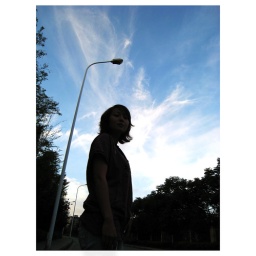
A girl under stands on the road